Frances M. Hill

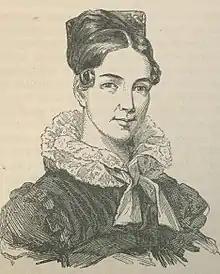

Frances M. Hill (July 10, 1799—August 5, 1884) was an American missionary and educator who moved to Greece during the Greek War of Independence and established the first educational facilities for girls in Greece. She and her husband were the first foreign missionaries sent by the Episcopal Church in the United States to serve abroad. While her husband worked to establish their mission, Hill supervised the girls' educational facilities and ran the mission during his absences. After her retirement from the mission, she founded a teacher training academy and continued to administer the school until her death.